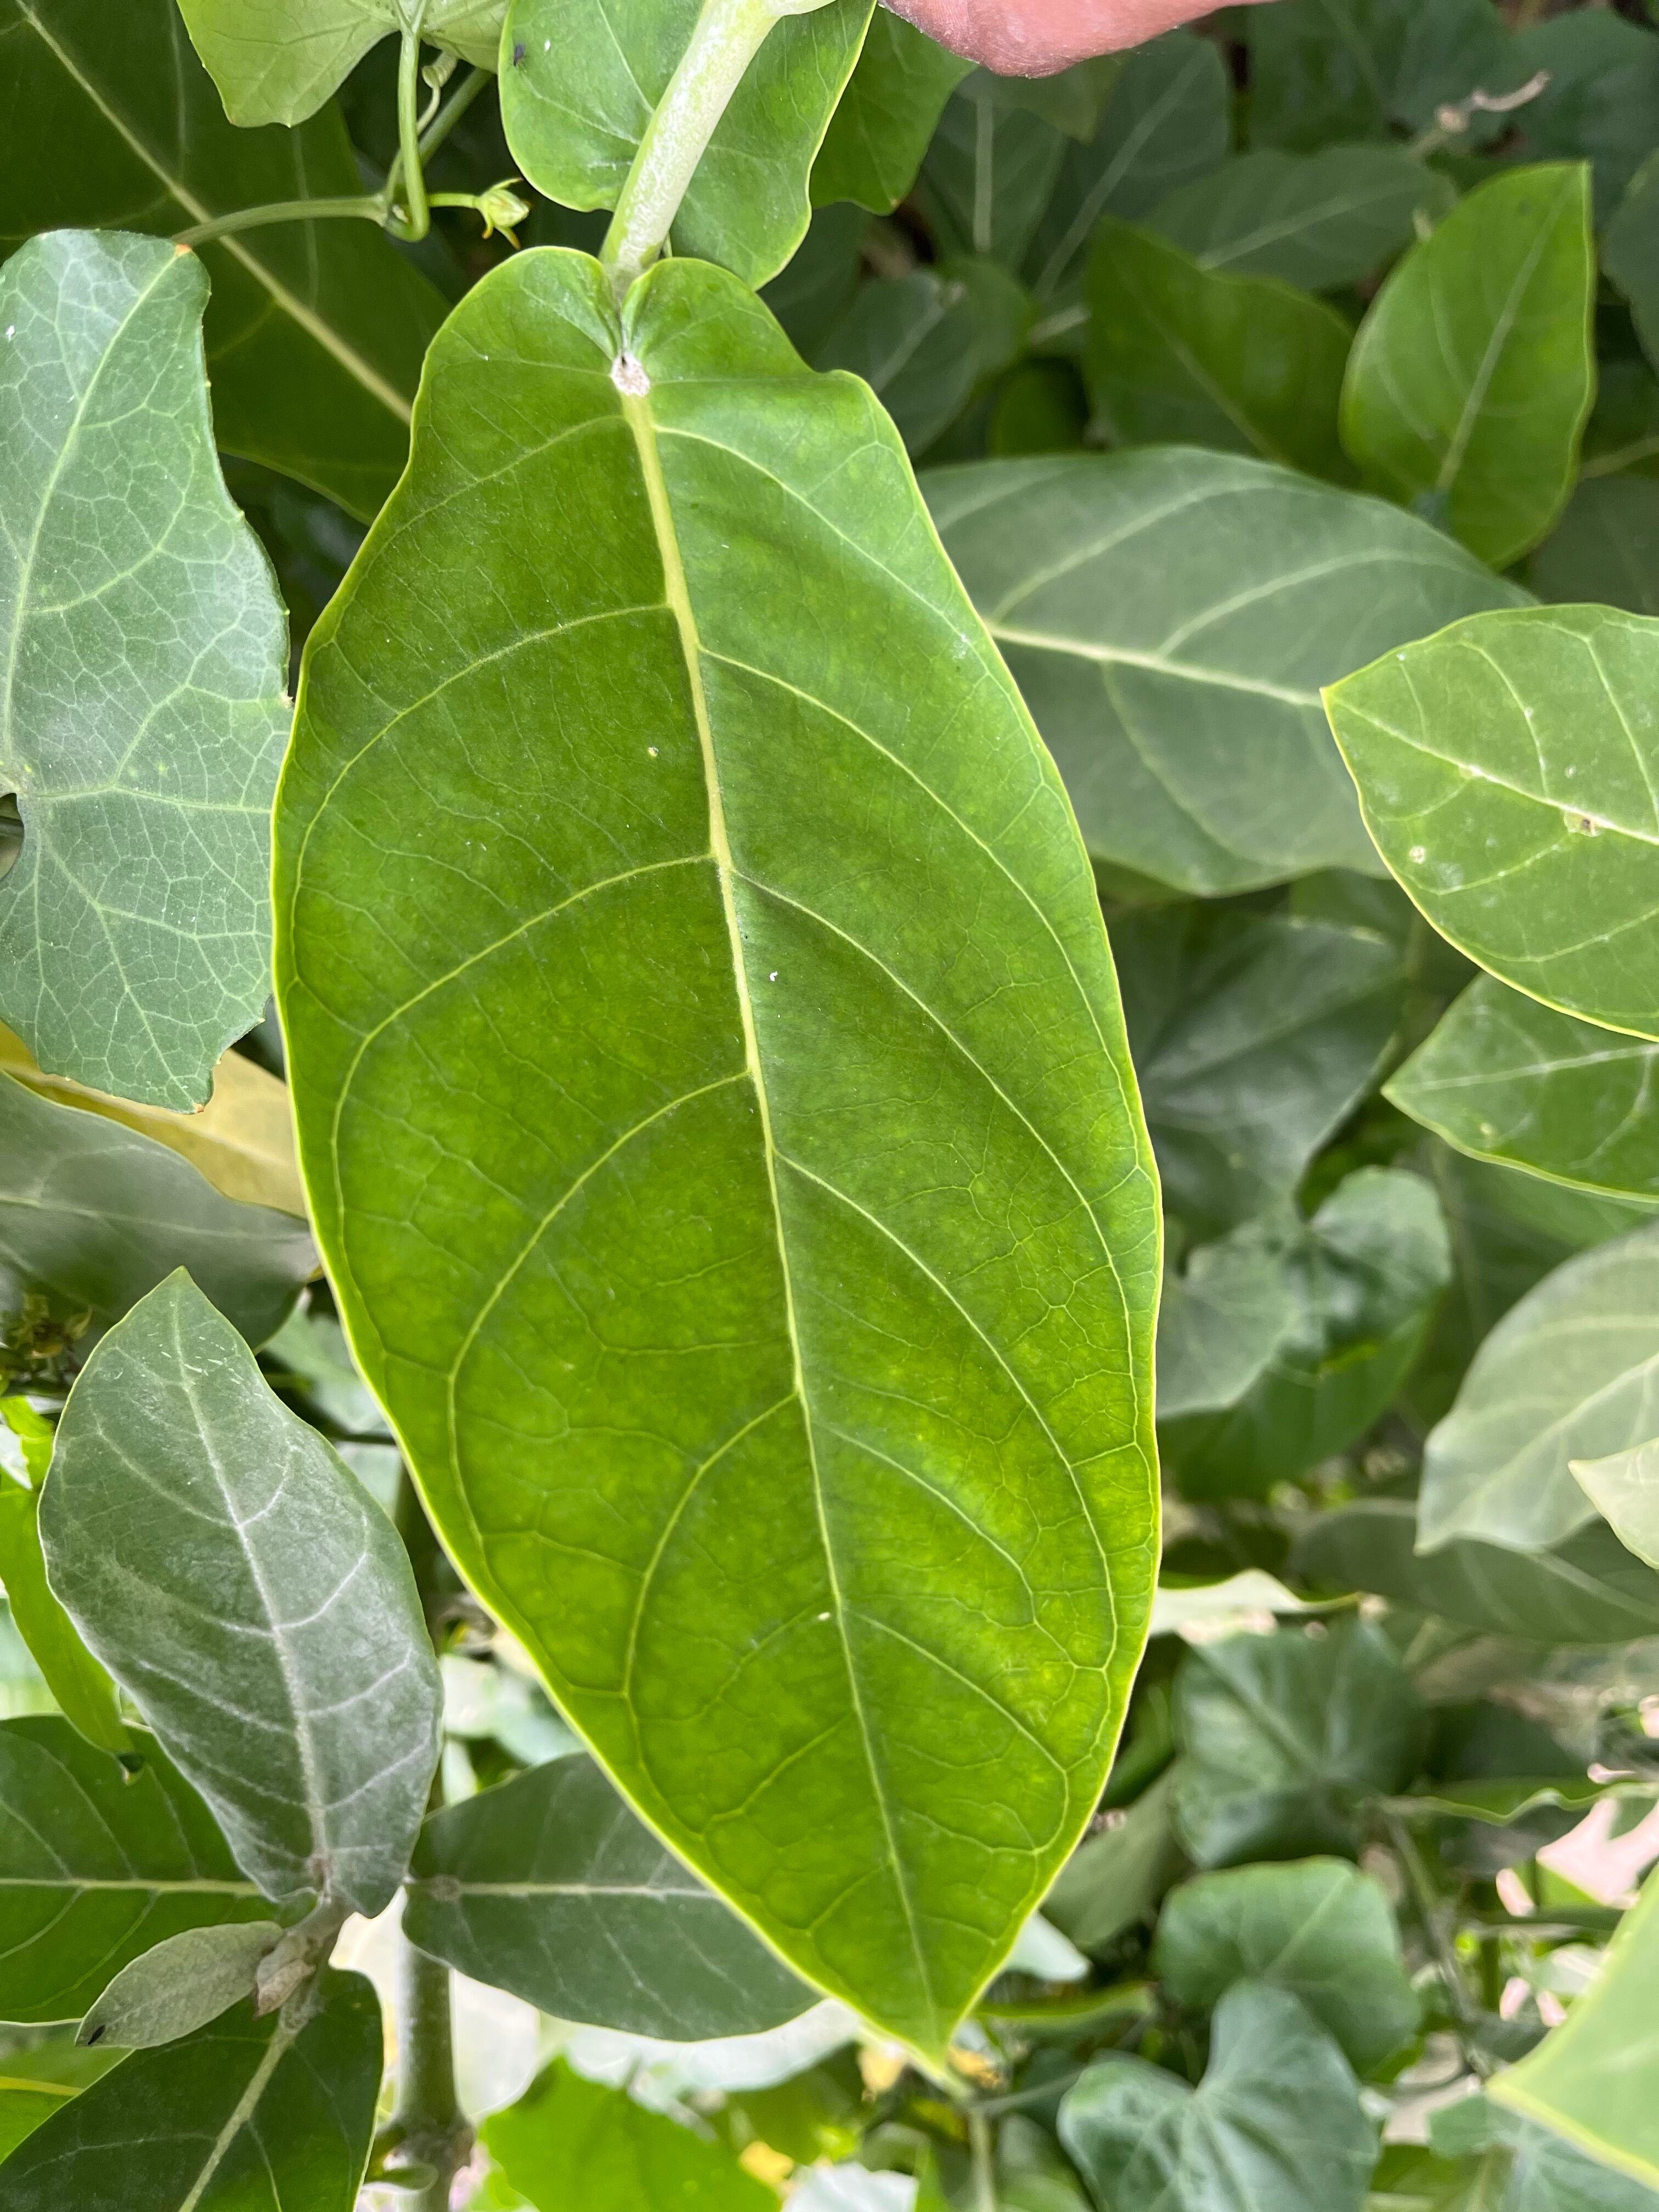
Plant species: calotropis-gigantea